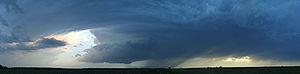
Supercellule orageuse typique avec son mur de nuages, les stries nuageuses qui l'entourent et les précipitations. Un tuba est apparu quelques minutes plus tard. Images prises entre Rouvres et Oulins, Eure-et-Loir, France. Panorama assemblé avec Hugin.
En météorologie, un nuage est une masse visible constituée initialement d'une grande quantité de gouttelettes d’eau en suspension dans l’atmosphère au-dessus de la surface d'une planète. L’aspect d'un nuage dépend de sa nature, de sa dimension, de la lumière qu’il reçoit, ainsi que du nombre et de la répartition des particules qui le constituent. Les gouttelettes d’eau d’un nuage proviennent de la condensation de la vapeur d'eau contenue dans l’air. La quantité maximale de vapeur d’eau qui peut être contenue dans une masse d'air est fonction de la température : plus l’air est chaud, plus il peut contenir de vapeur d’eau.